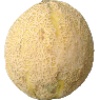
Label: Cantaloupe 2